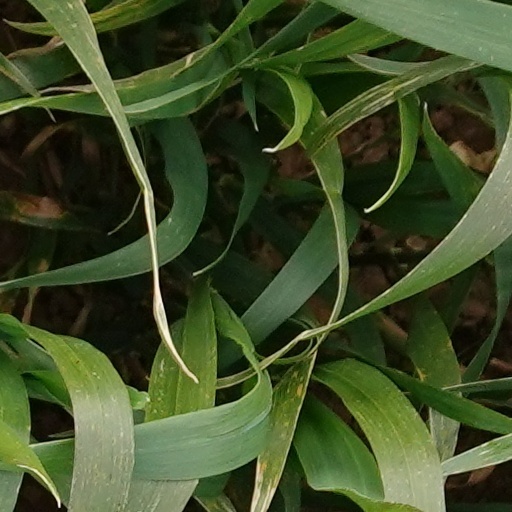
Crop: wheat